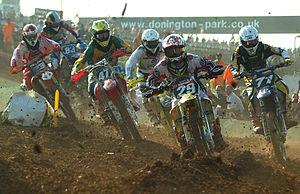
Le moto-cross ou motocross est un sport extrême de compétition motocycliste consistant en une course de vitesse sur un circuit tout-terrain accidenté. La première course de moto-cross se déroula à Camberley dans le Surrey en 1924. Le sport connut ensuite un essor important en Grande-Bretagne, puis en Belgique et en France. Il gagna peu à peu l’Europe centrale puis les États-Unis où il a attiré un nombre croissant de pratiquants.